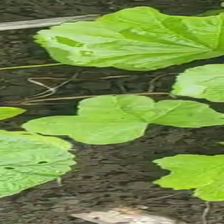
Weed species: Little_Mallow(Malva parviflora)